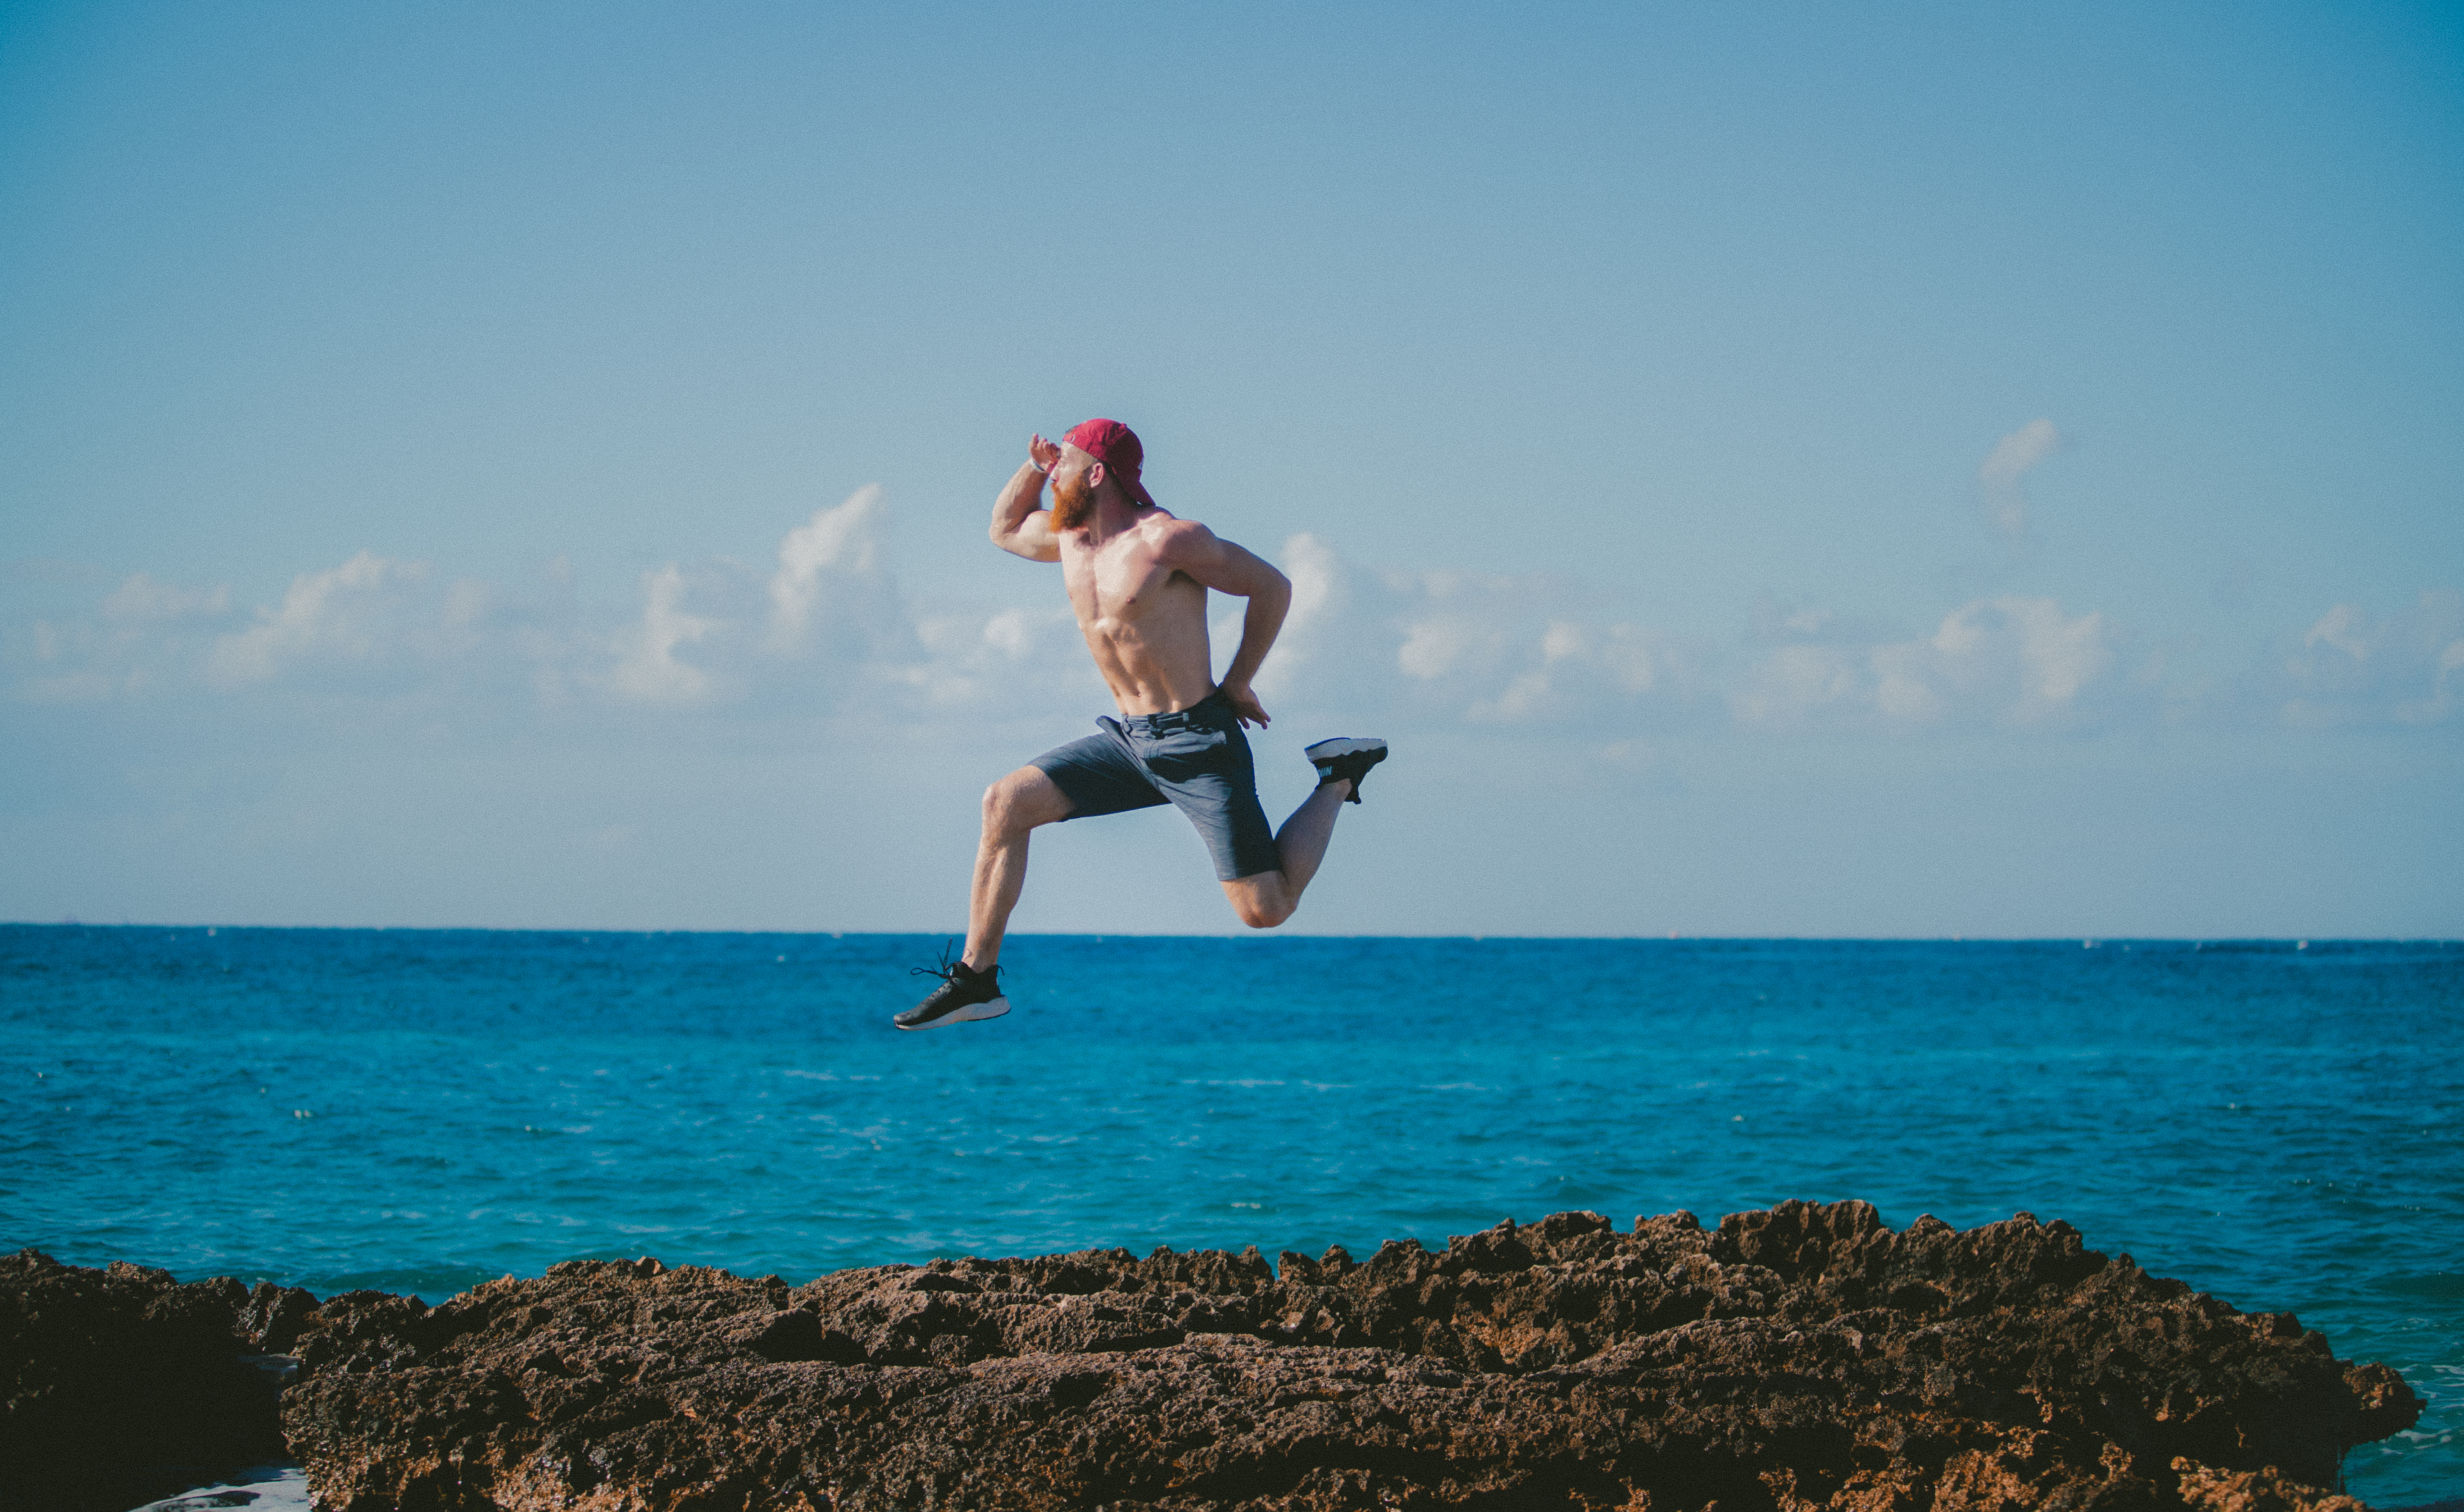
man, beach, sea, coast, sand, ocean, shore, wave, jump, vacation, male, guy, jumping, bay, blue, extreme sport, body of water, sports, cape